Charles James Fox

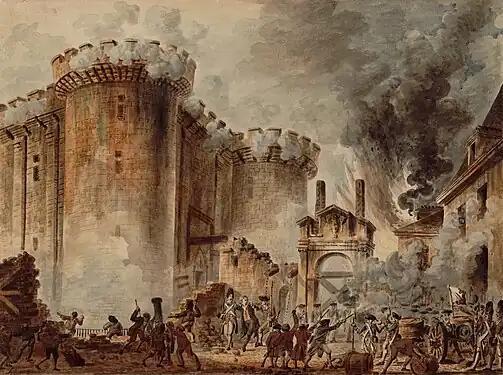
The Storming of the Bastille on 14 July 1789

Fox welcomed the French Revolution of 1789, interpreting it as a late Continental imitation of Britain's Glorious Revolution of 1688. In response to the Storming of the Bastille on 14 July, he famously declared, "How much the greatest event it is that ever happened in the world! and how much the best!" In April 1791, Fox told the Commons that he "admired the new constitution of France, considered altogether, as the most stupendous and glorious edifice of liberty, which had been erected on the foundation of human integrity in any time or country." He was thus somewhat bemused by the reaction of his old Whig friend, Edmund Burke, to the dramatic events across the Channel. In his "Reflections on the Revolution in France", Burke warned that the revolution was a violent rebellion against tradition and proper authority, motivated by Utopian, abstract ideas disconnected from reality, which would lead to anarchy and eventual dictatorship. Fox read the book and found it "in very bad taste" and "favouring Tory principles", but avoided pressing the matter for a while to preserve his relationship with Burke. The more radical Whigs, like Sheridan, broke with Burke more readily at this point.